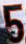
Number: 5